Glynn Watson Jr.

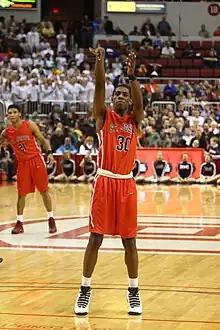

Watson played for legendary high school coach Gene Pingatore at St. Joseph High School in Westchester, Illinois. As a senior, he averaged 15.5 points, 4.3 rebounds, 4.0 assists, and 3.0 steals per game in leading the Chargers to a 29–6 record and the school's second state title. In all, Watson had nine games of at least 20 points as a senior. For his efforts, he earned first-team all-state honors from the Illinois Basketball Coaches Association and Champaign News-Gazette in 2015. In addition, Watson was a second-team choice by the Chicago Tribune (all classes) and Chicago Sun Times (Class 3A). Watson played summer ball for the Illinois Wolves, one of the top AAU teams in the region.